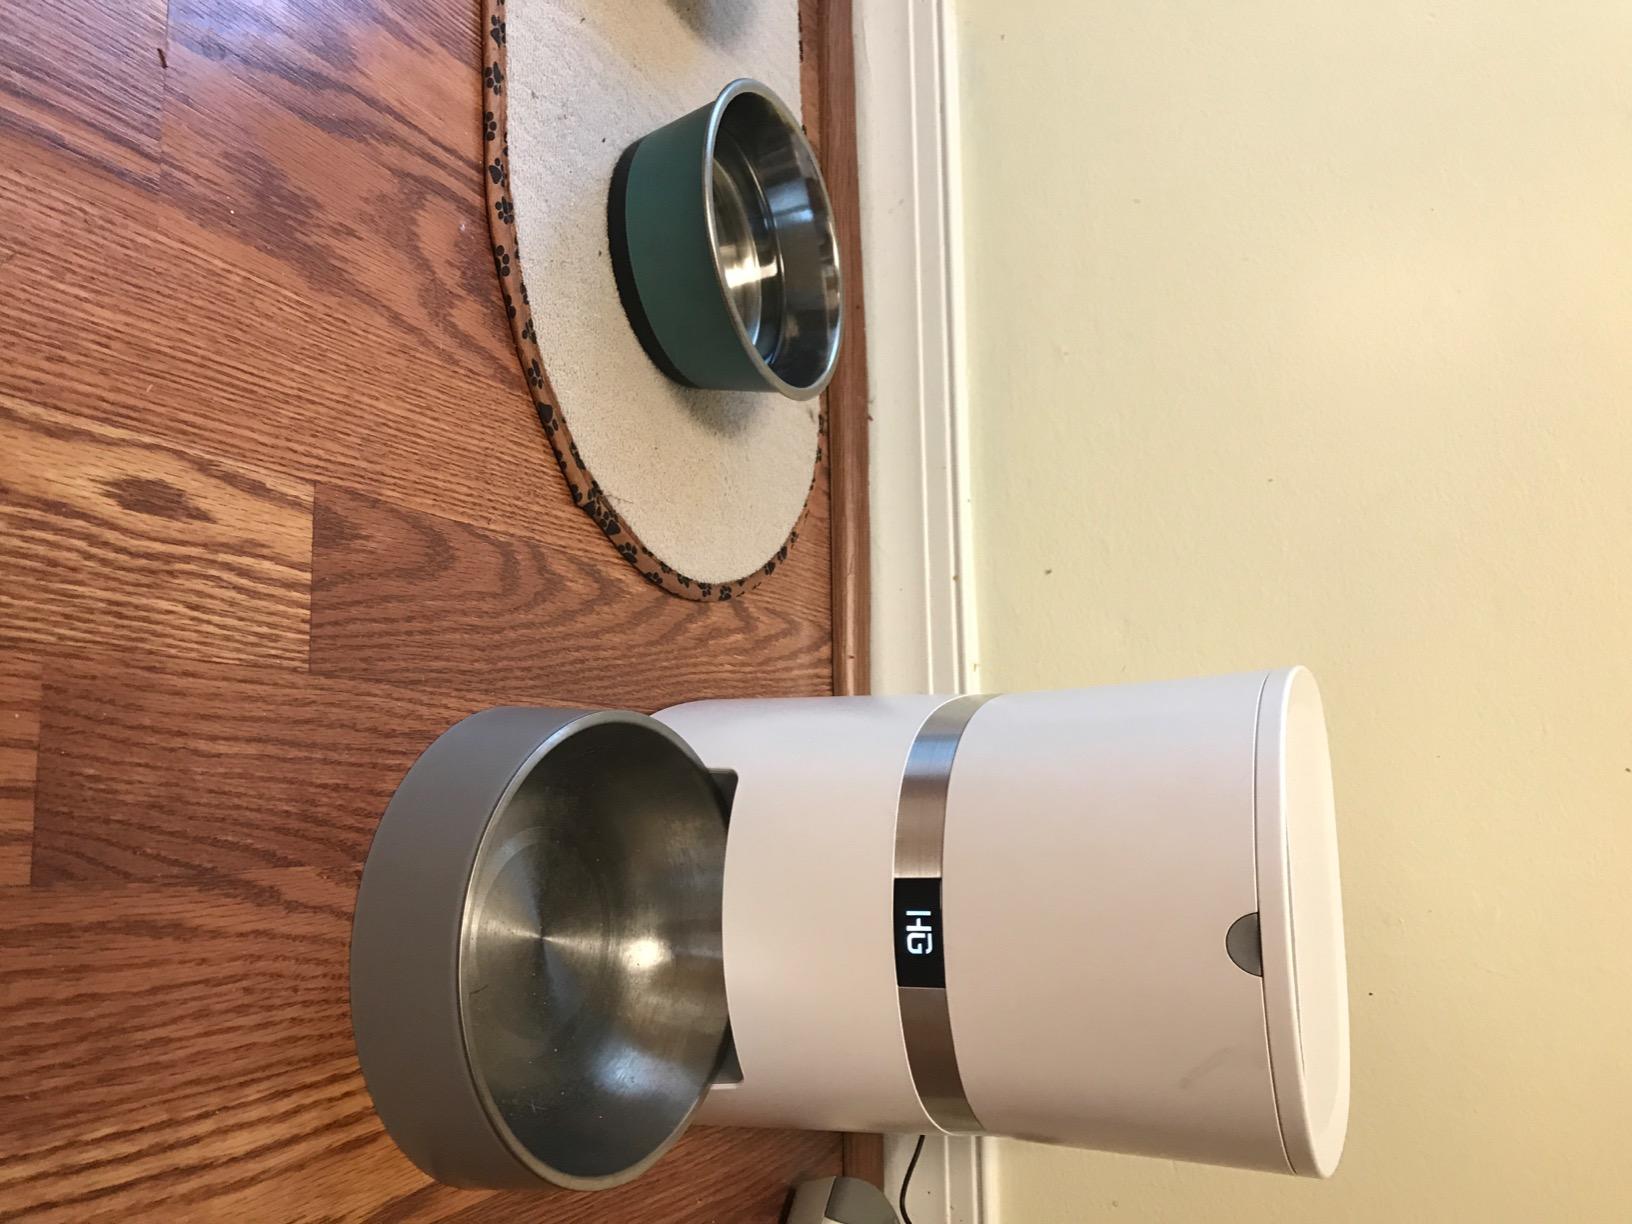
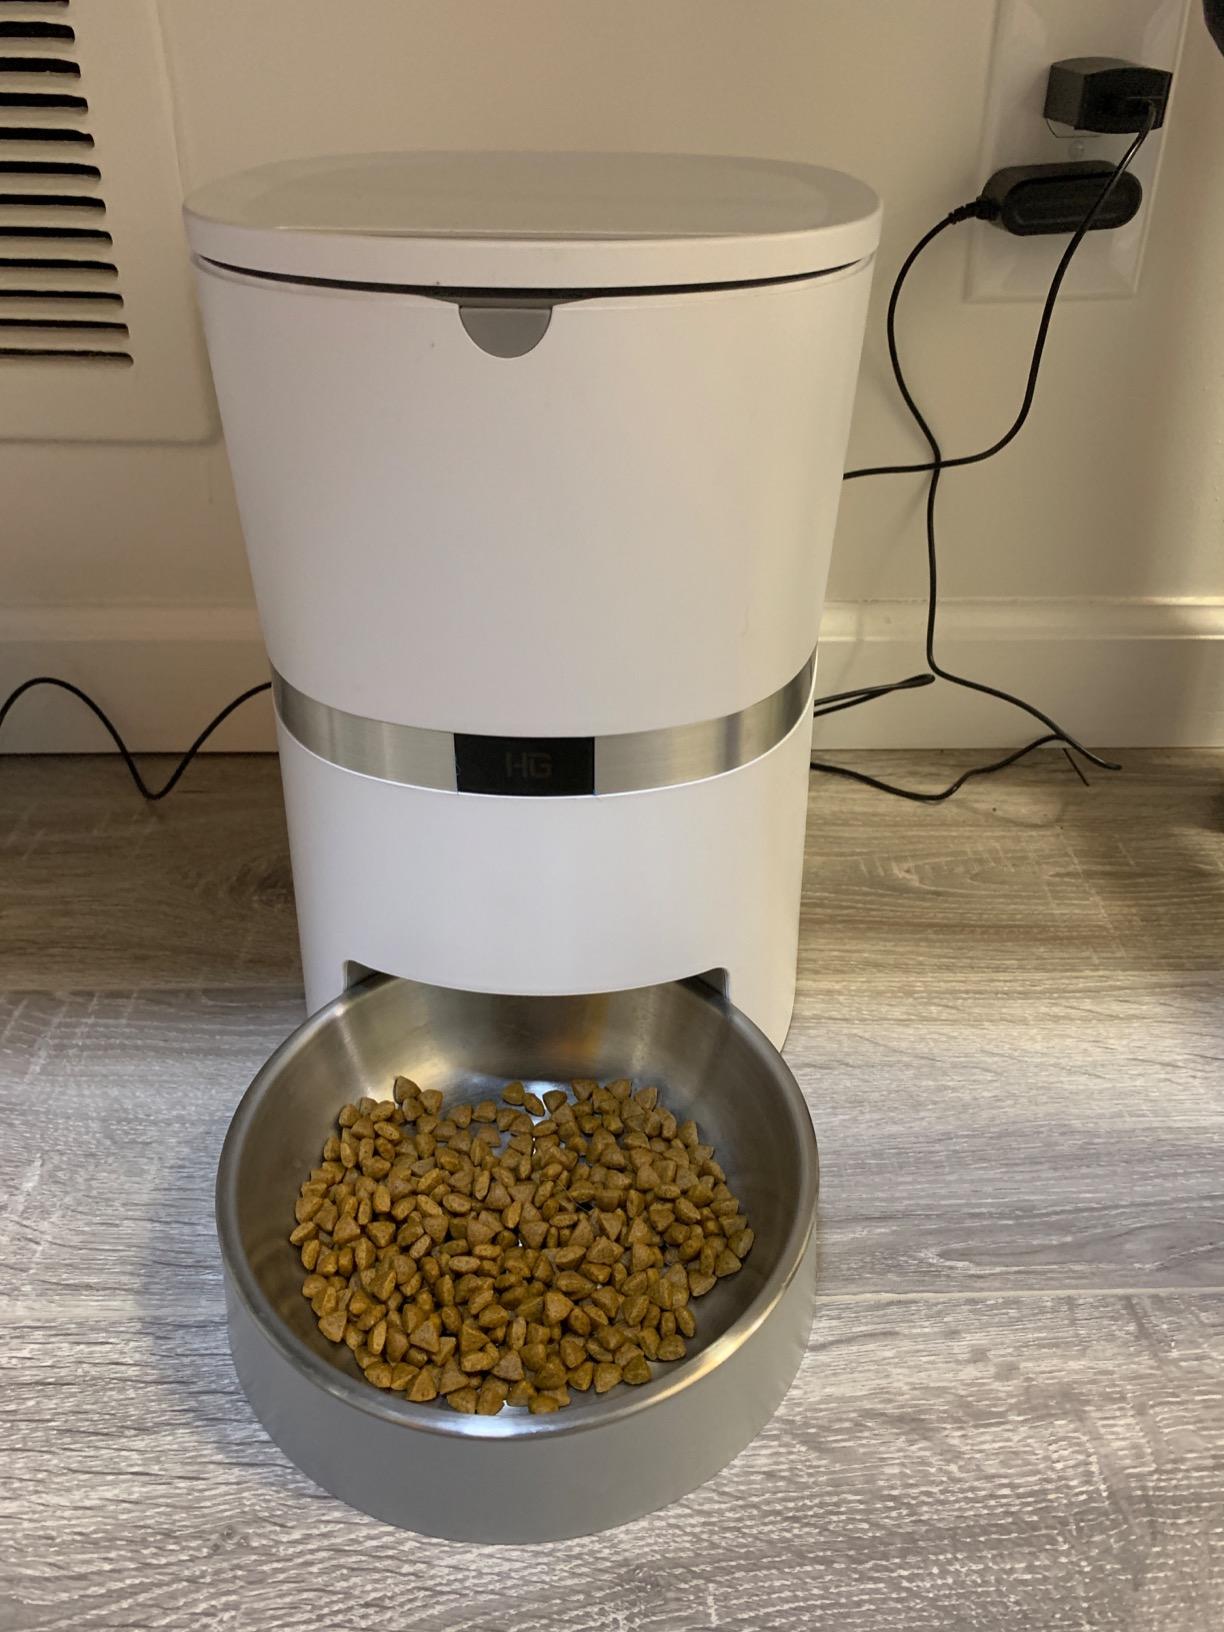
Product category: items_feeder
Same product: yes